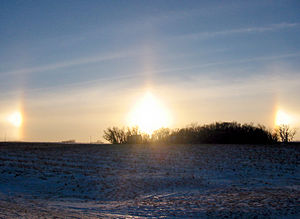
Rosekrigene / Edvards krav på tronen
Bisole ved morgengry
Rosekrigene 1455-1487 var en serie af krige om den den engelske trone mellem to grene af Plantagenet-slægten. Magtkampen var resultatet af sociale og økonomiske problemer efter Hundredårskrigen og det svage og uduelige styre af den periodevis sindssyge Henrik 6. af Huset Lancaster, som fik Richard Plantagenet af Huset York til at gøre krav på tronen.